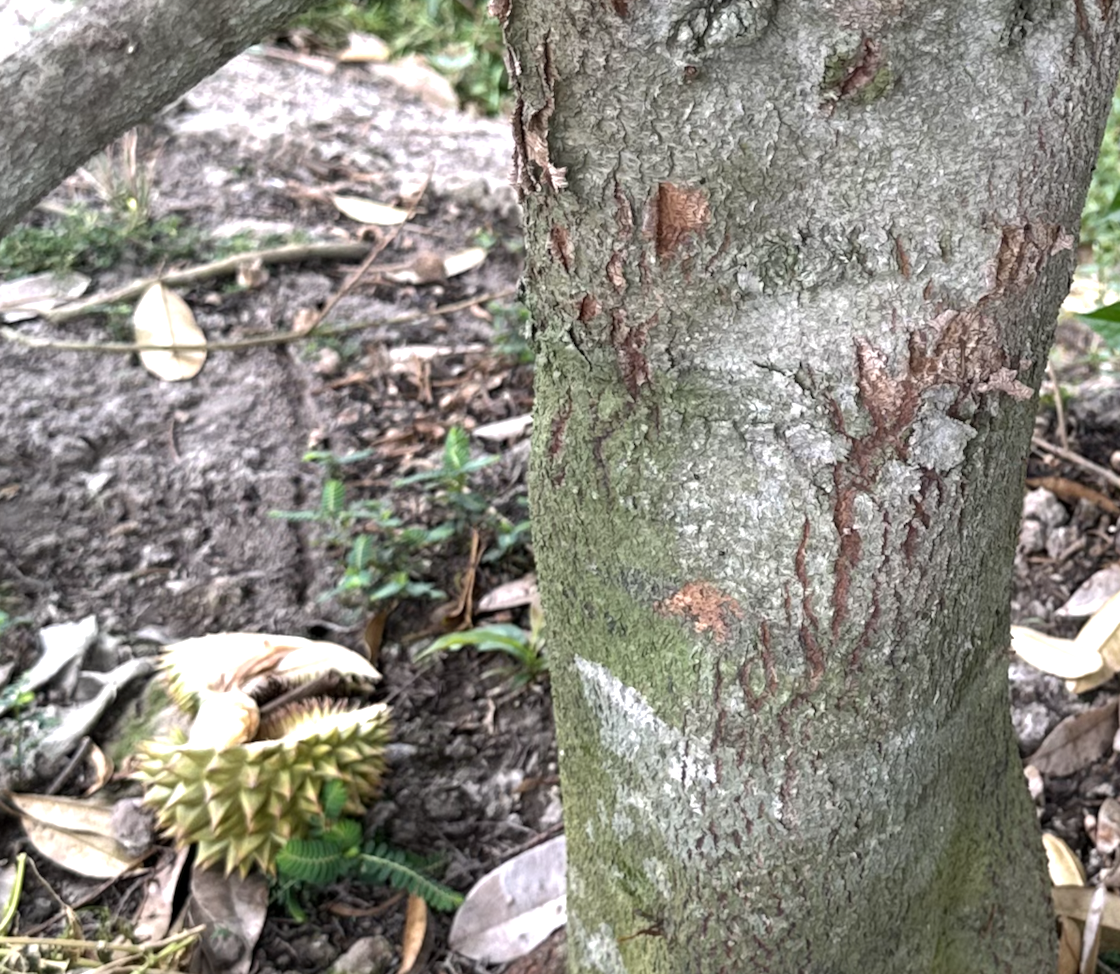
Label: pink_disease